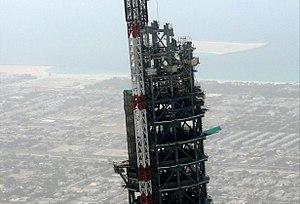
Burj Khalifa, appelée Burj Dubaï jusqu’à son inauguration, est un gratte-ciel situé à Dubaï aux Émirats arabes unis, devenu en mai 2008 la plus haute structure humaine jamais construite. Sa hauteur finale, atteinte le 17 janvier 2009, est de 828 mètres. Elle doit former le cœur d’un nouveau quartier : Downtown Burj Khalifa. Ses inauguration et ouverture partielle ont eu lieu le 4 janvier 2010.